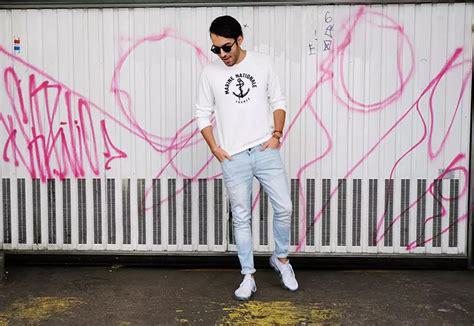
Brand: Nike
Model: Air Vapormax Flyknit 3